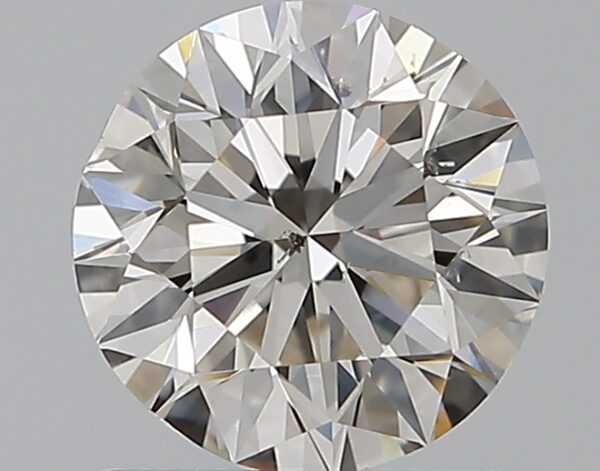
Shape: round
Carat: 0.8
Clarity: SI1
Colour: J
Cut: EX
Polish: EX
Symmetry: VG
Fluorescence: F
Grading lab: GIA
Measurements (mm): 5.87 x 5.94 x 3.71